Baseball at the 1912 Summer Olympics

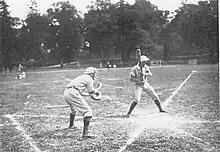
Sweden bats against the U.S. team

The Americans were represented by various members of the American Olympic track and field athletics delegation. The Swedish team was the Västerås baseball club, which had been formed by Swedish industrialist J. Sigfrid Edström (a future president of the International Olympic Committee) in 1910 as the first baseball club in Sweden.